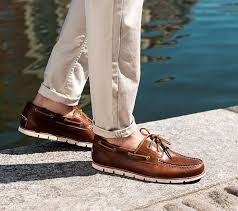
Label: Boat